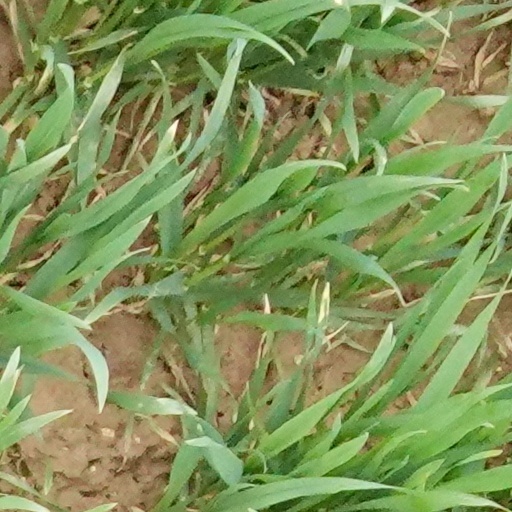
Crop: wheat